Pomeranian Voivodeship

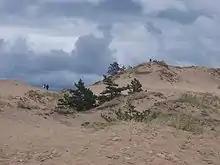
Dunes, Słowiński National Park

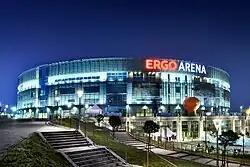
Ergo Arena on the boundary between Gdańsk and Sopot, home venue of the Trefl Sopot basketball team and Trefl Gdańsk volleyball team

The Gross domestic product (GDP) of the province was 29.2 billion euros in 2018, accounting for 5.9% of Polish economic output. GDP per capita adjusted for purchasing power was 20,800 euros or 69% of the EU27 average in the same year. The GDP per employee was 74% of the EU average.